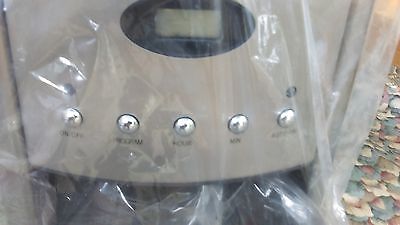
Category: coffee maker